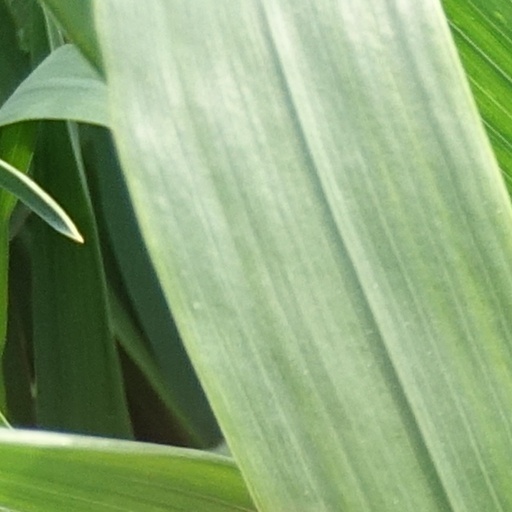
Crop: wheat